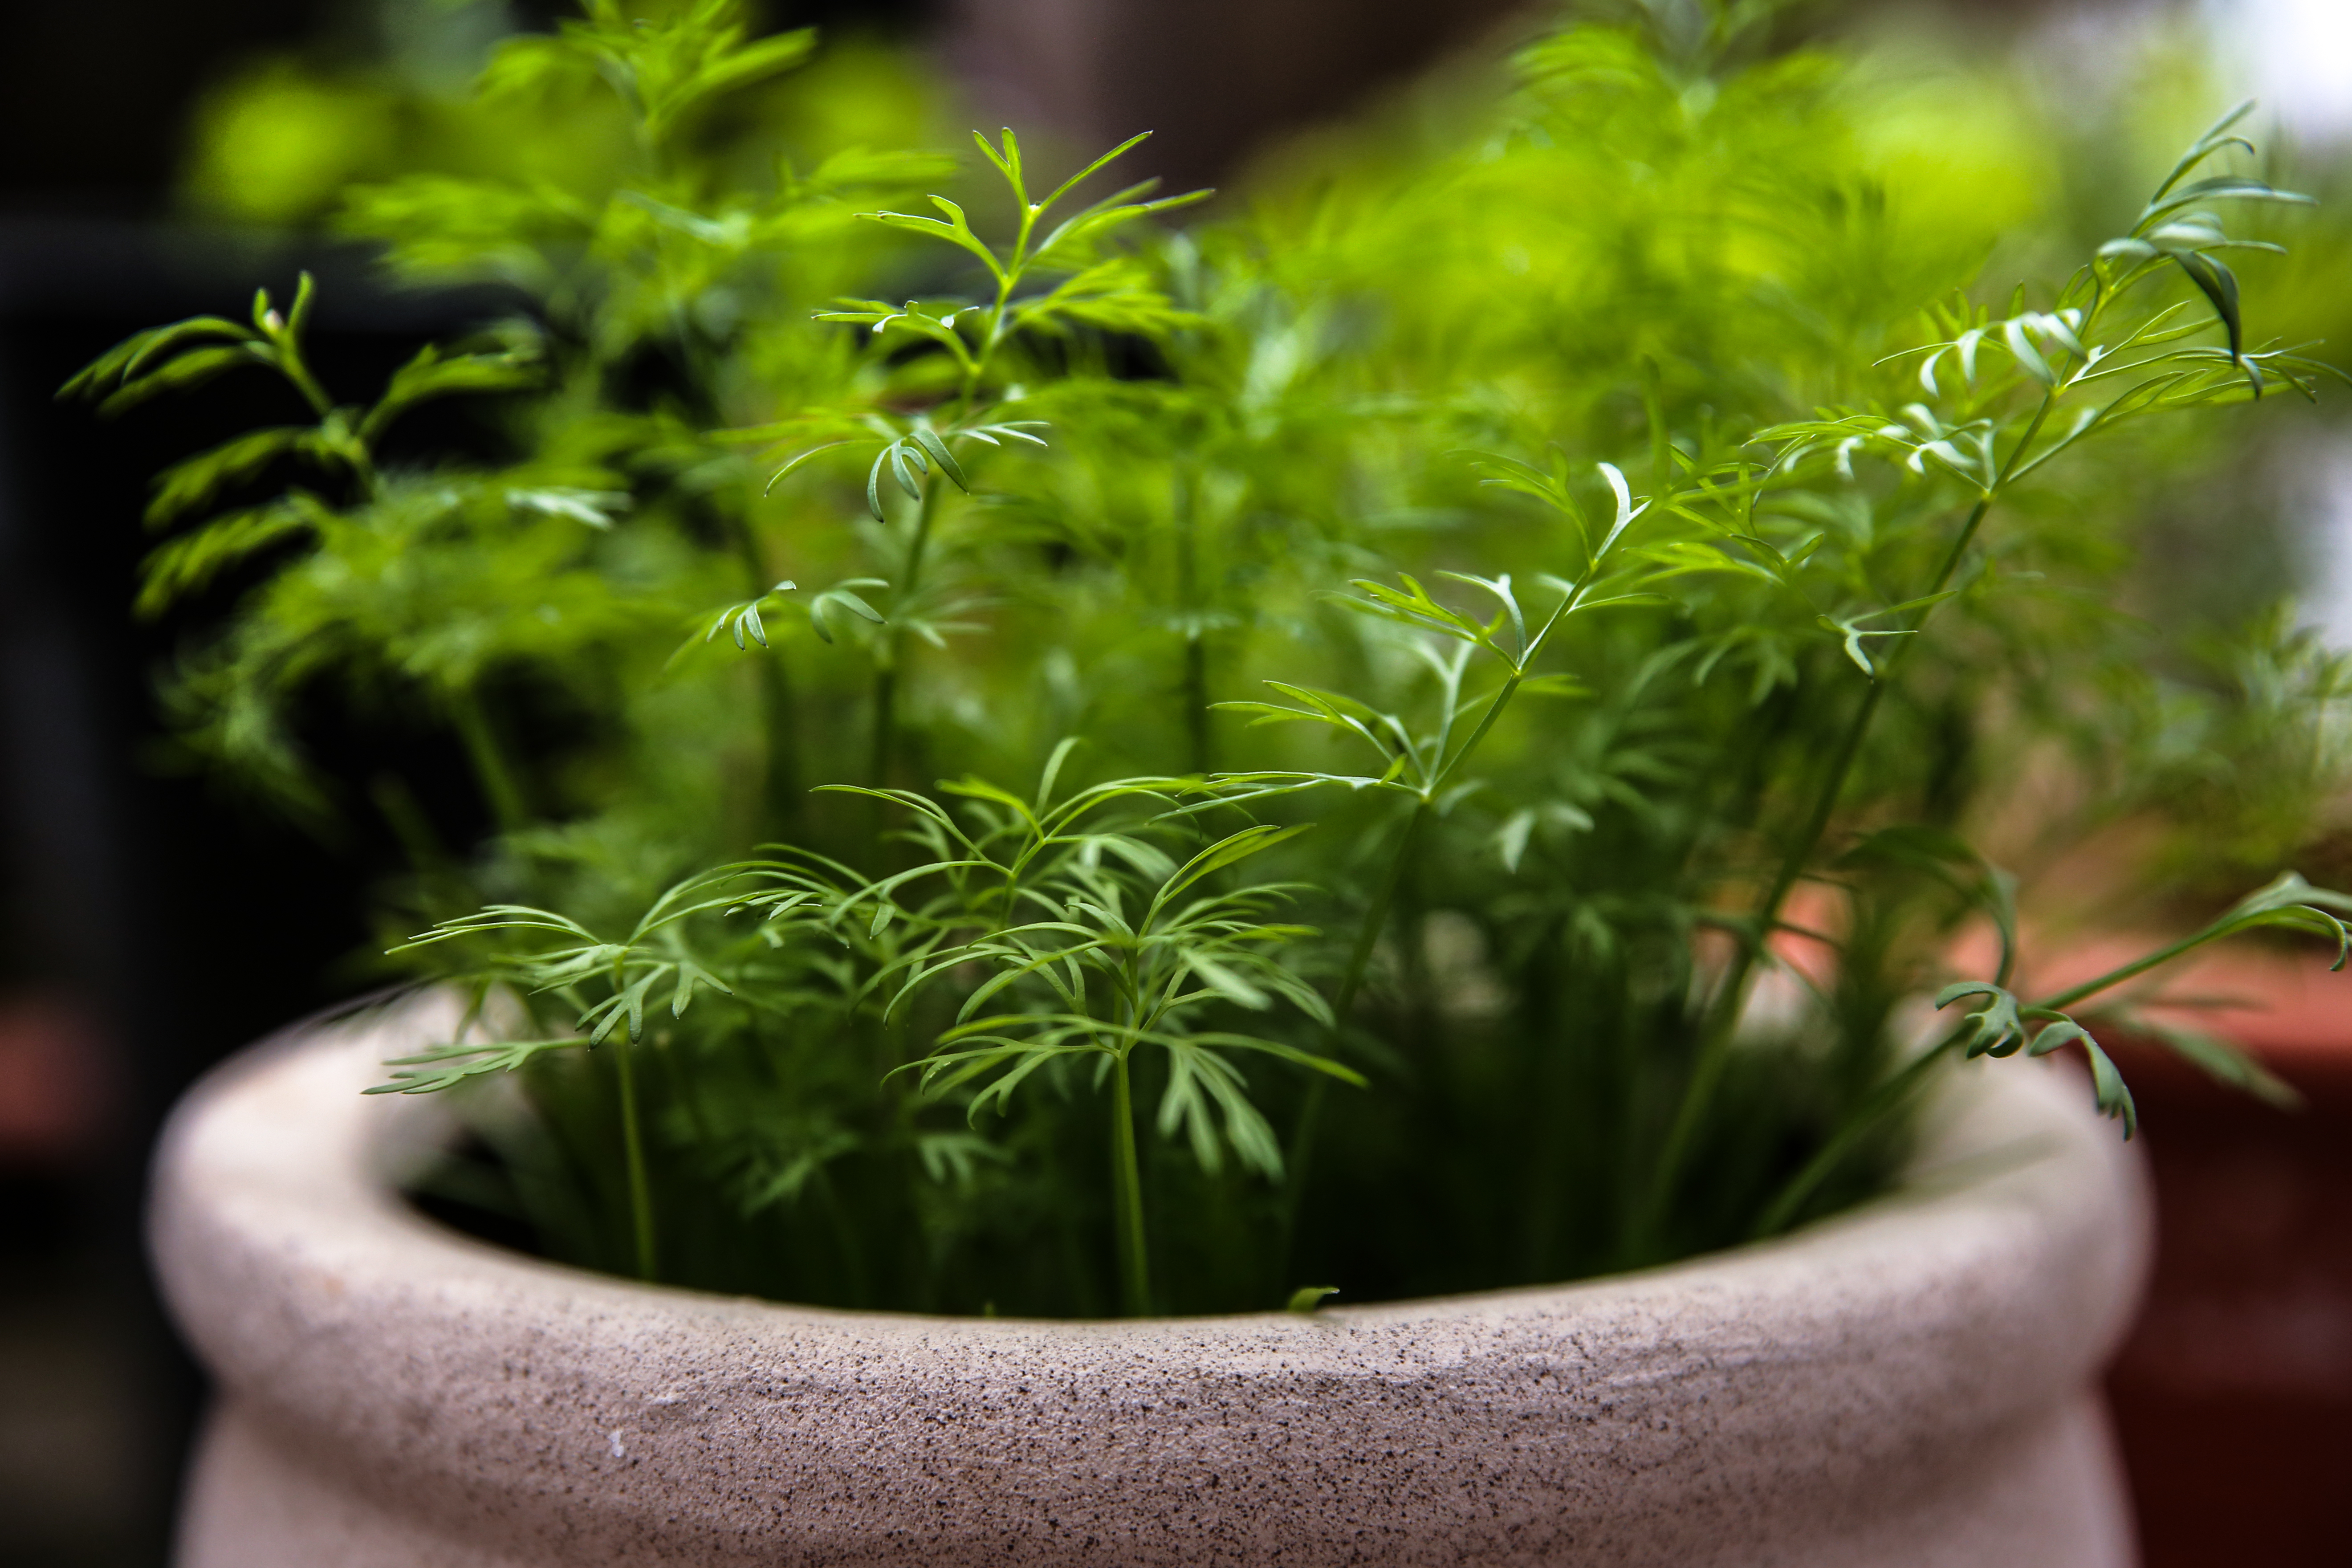
grass, plant, lawn, leaf, flower, green, herb, soil, botany, flora, floristry, macro photography, grass family, land plant, fines herbes